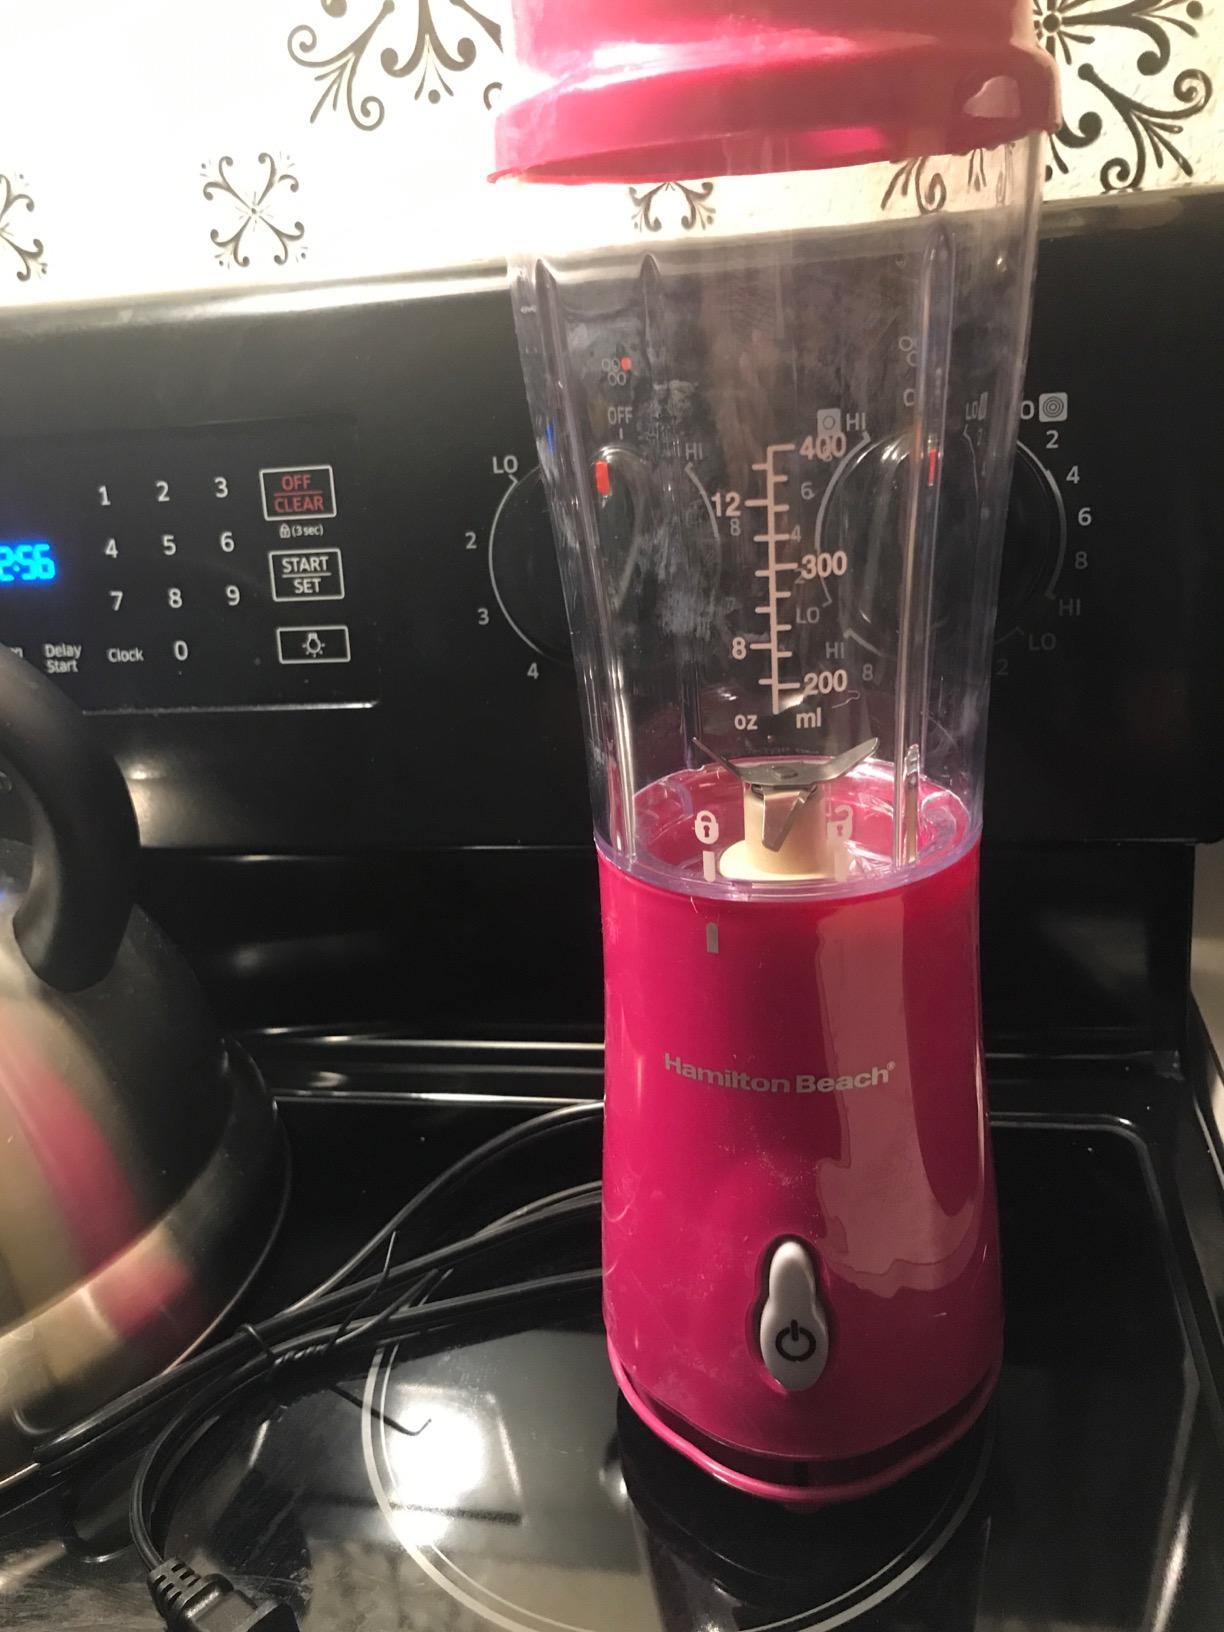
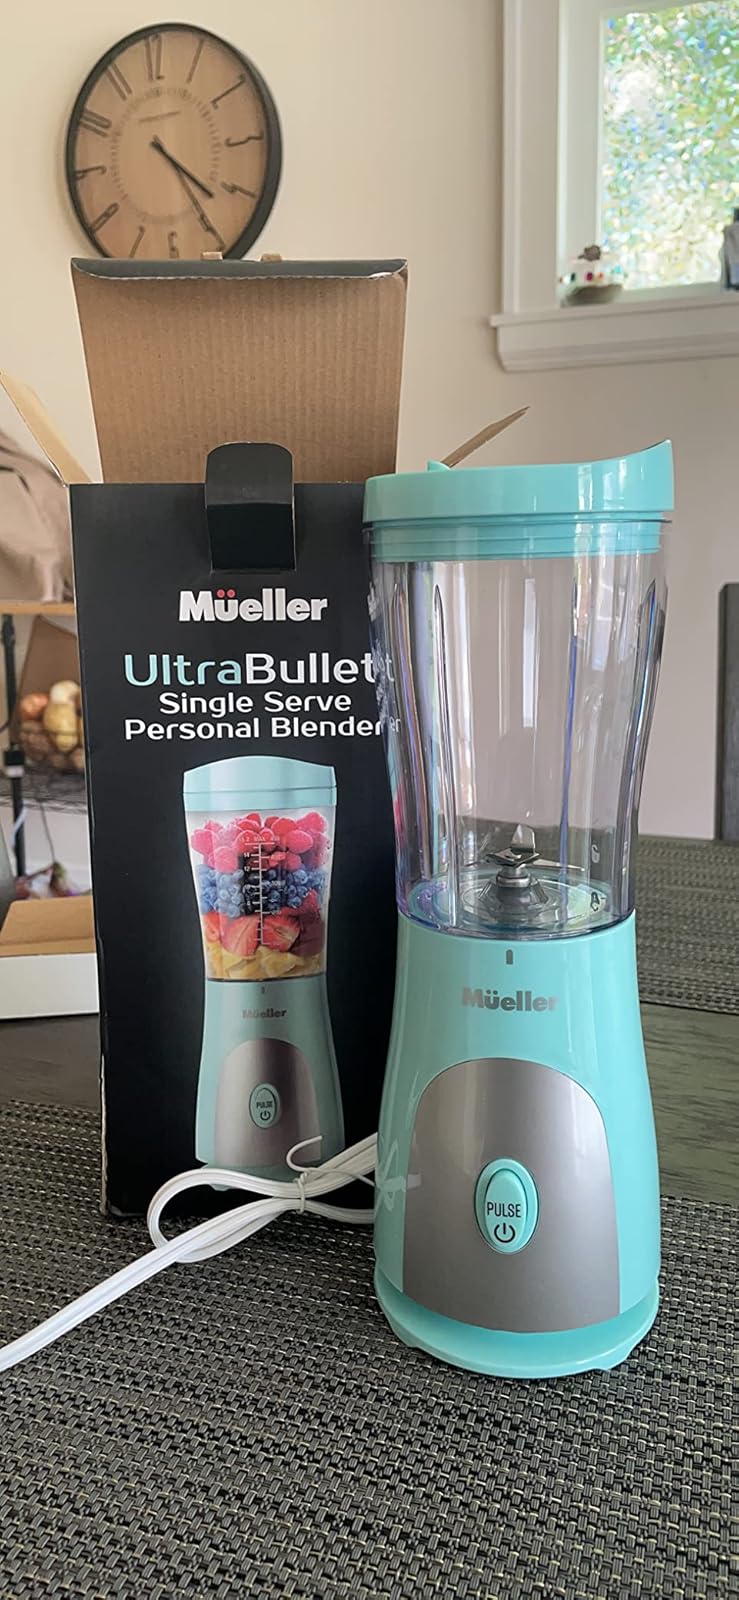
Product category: items_blender
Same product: no